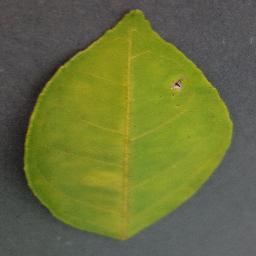
Label: Orange___Haunglongbing_(Citrus_greening)